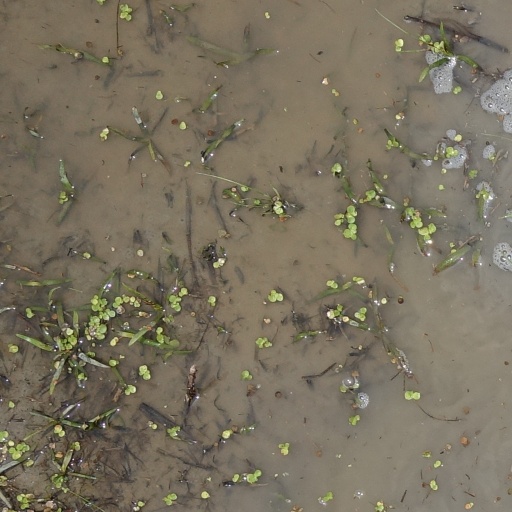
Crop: rice